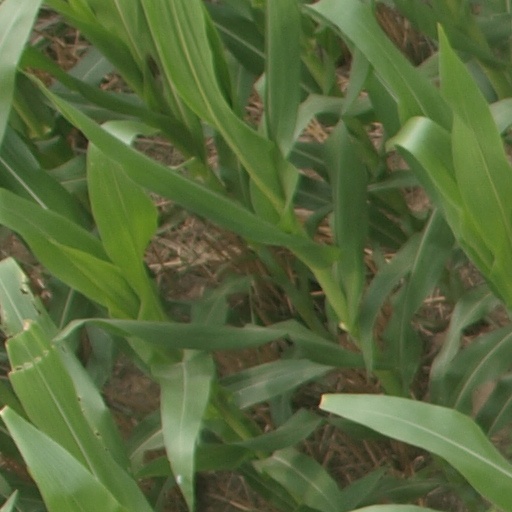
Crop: maize; corn